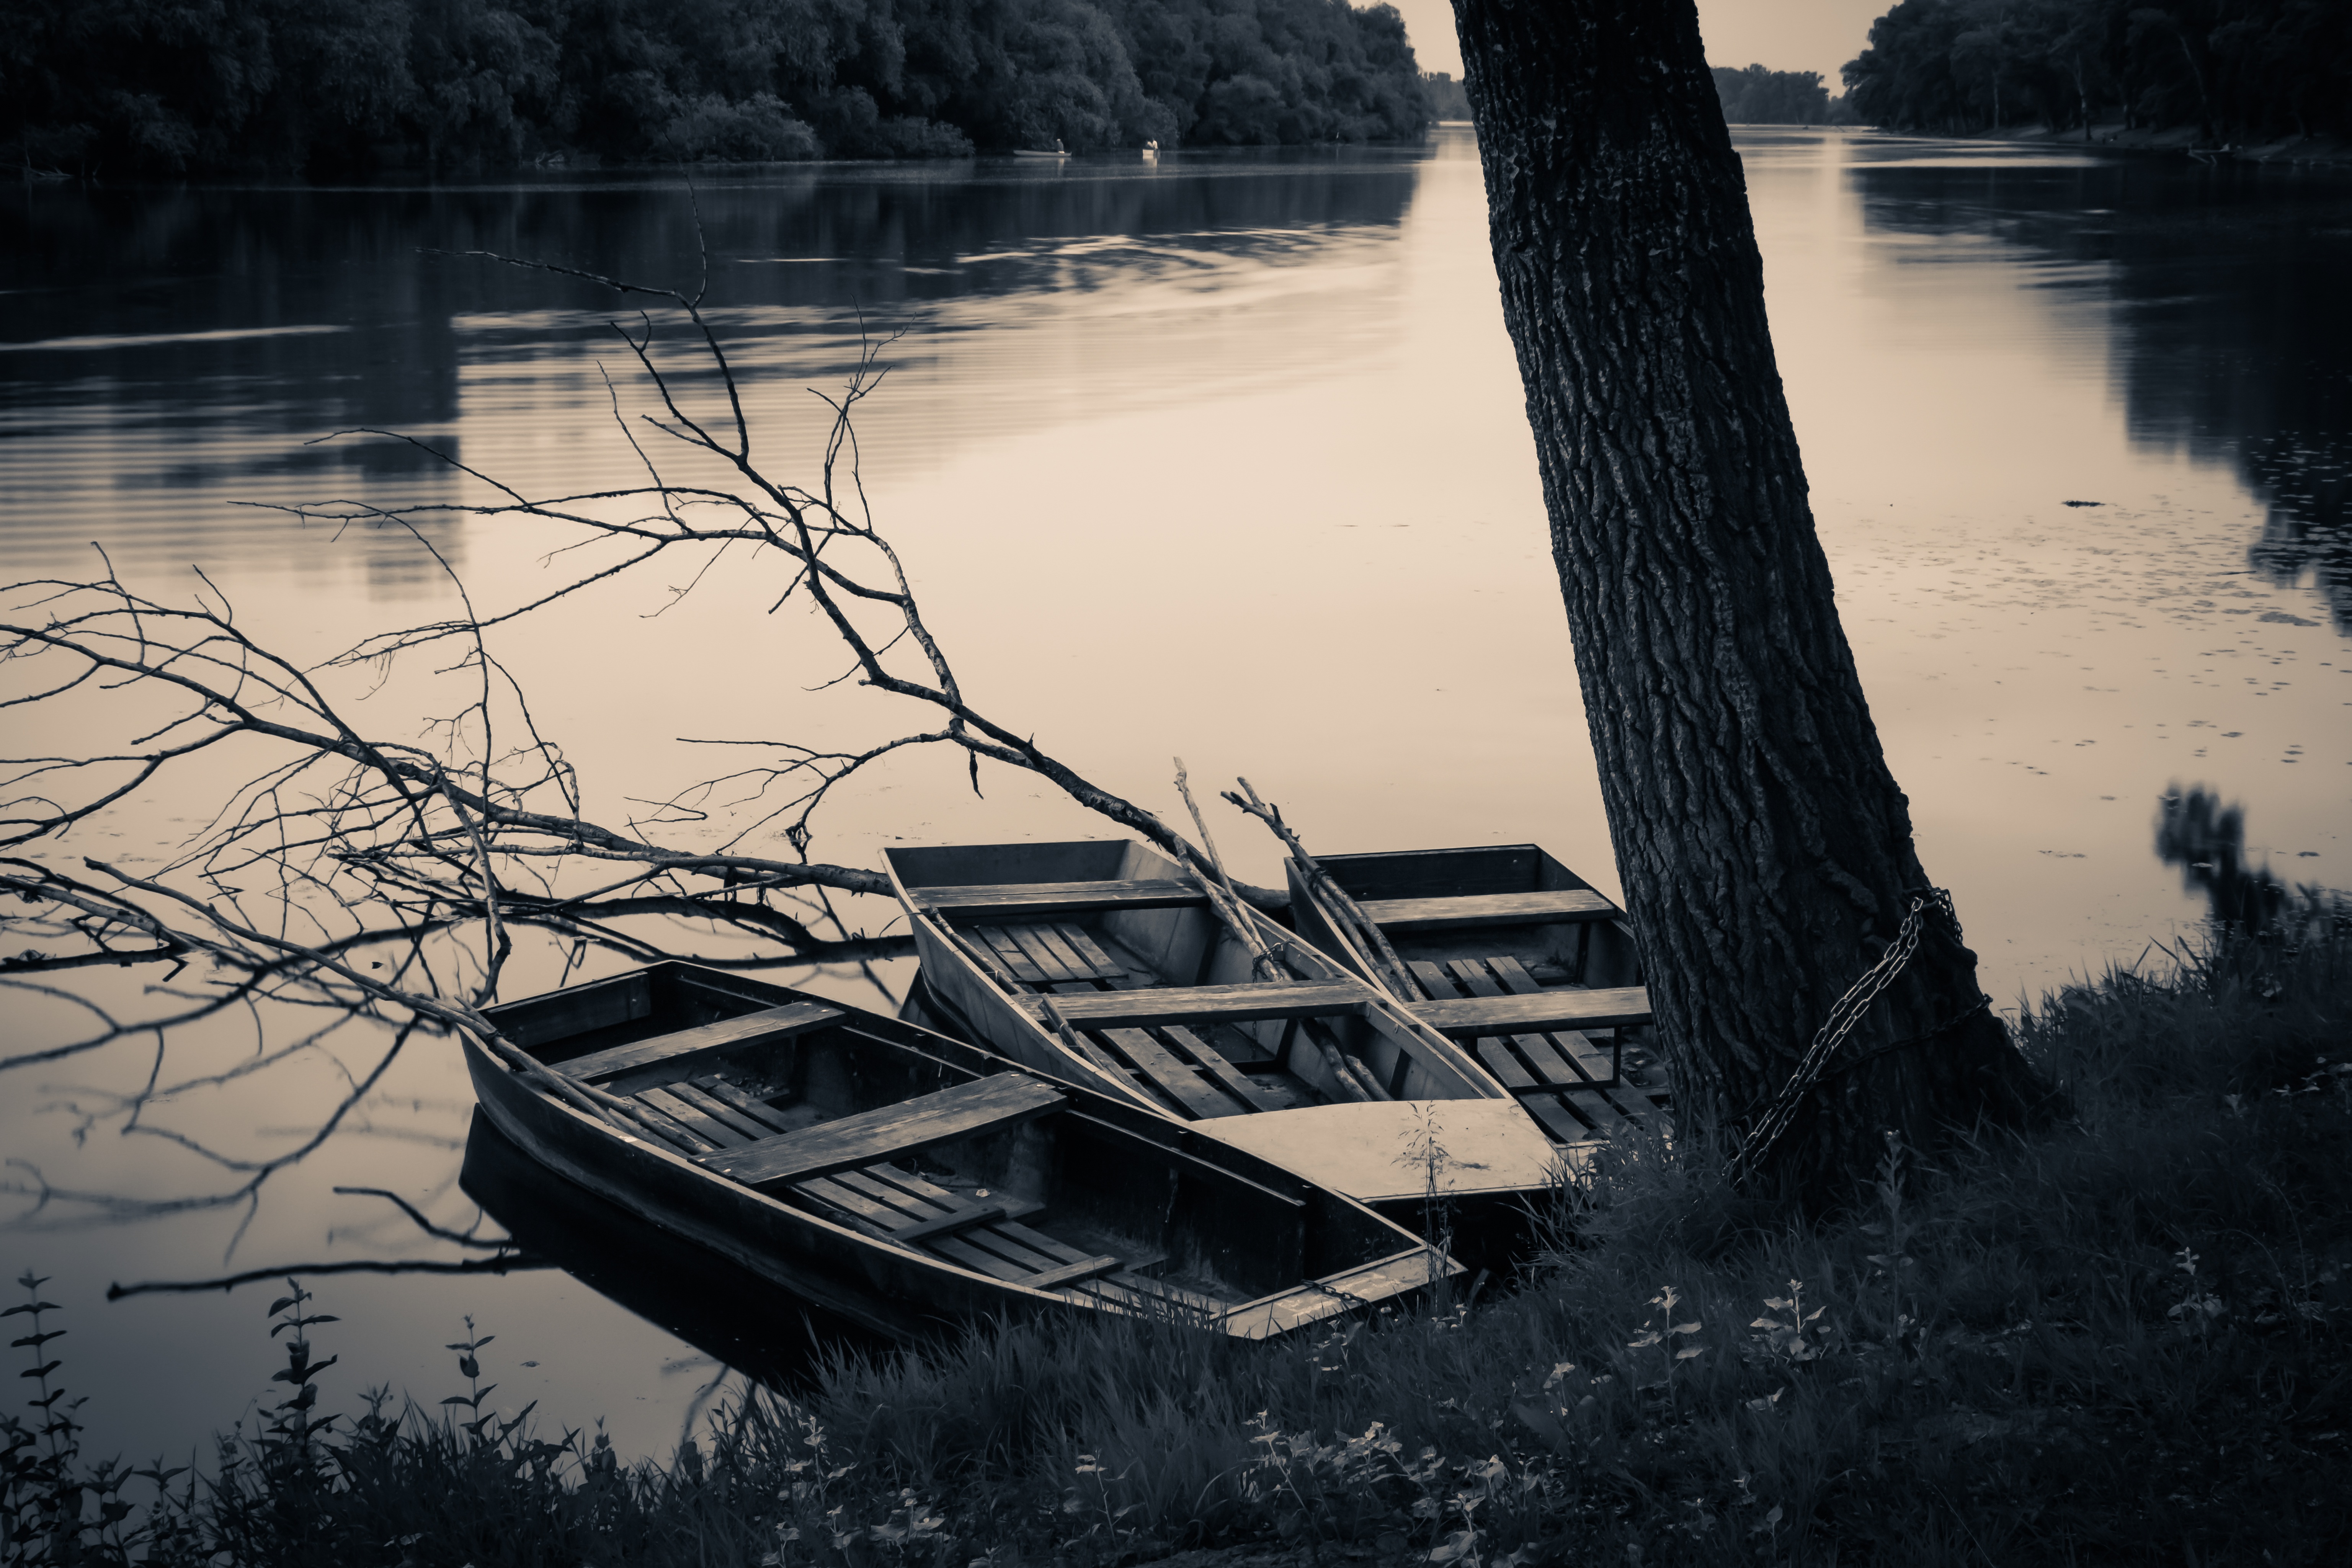
landscape, sea, tree, water, nature, winter, cloud, sunset, boat, sunlight, morning, wave, lake, river, dusk, swim, evening, reflection, romantic, monochrome, waterfront, season, boats, nightfall, mood, waters, backwater, atmospheric phenomenon, tisza